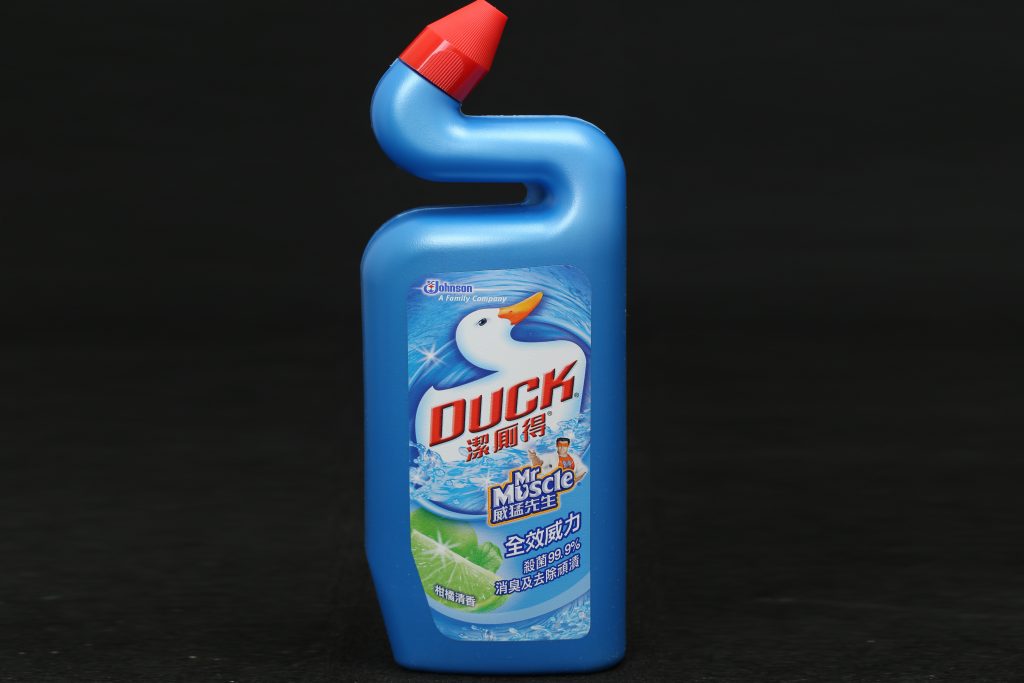
Waste category: plastic